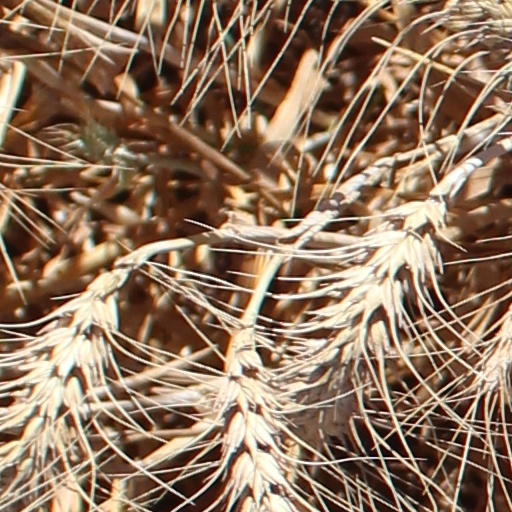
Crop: wheat